Question: Please indicate a possible affordance area of the boxing_punching_bag that can be used for punching
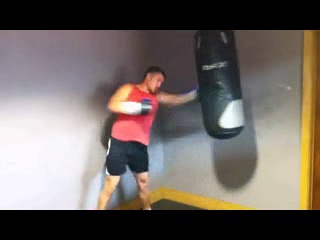
Answer: [195, 30, 244, 129]